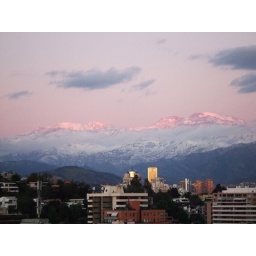
Gorgeous site of the wispy clouds in front of the snow and pink mountain tops.